Richard Ellis (Maltese photographer)

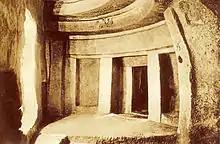
Ħal-Saflieni Hypogeum, photographed by Ellis, before 1910

Ellis was born on the 27 January 1842 in St Luke's, London to James and Sarah Ellis, who at that time already had 5 children and later would have 7 more.